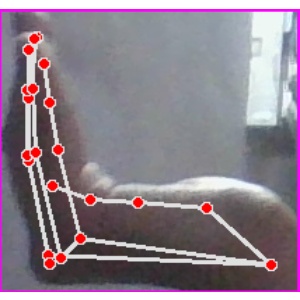
अक्षर: स